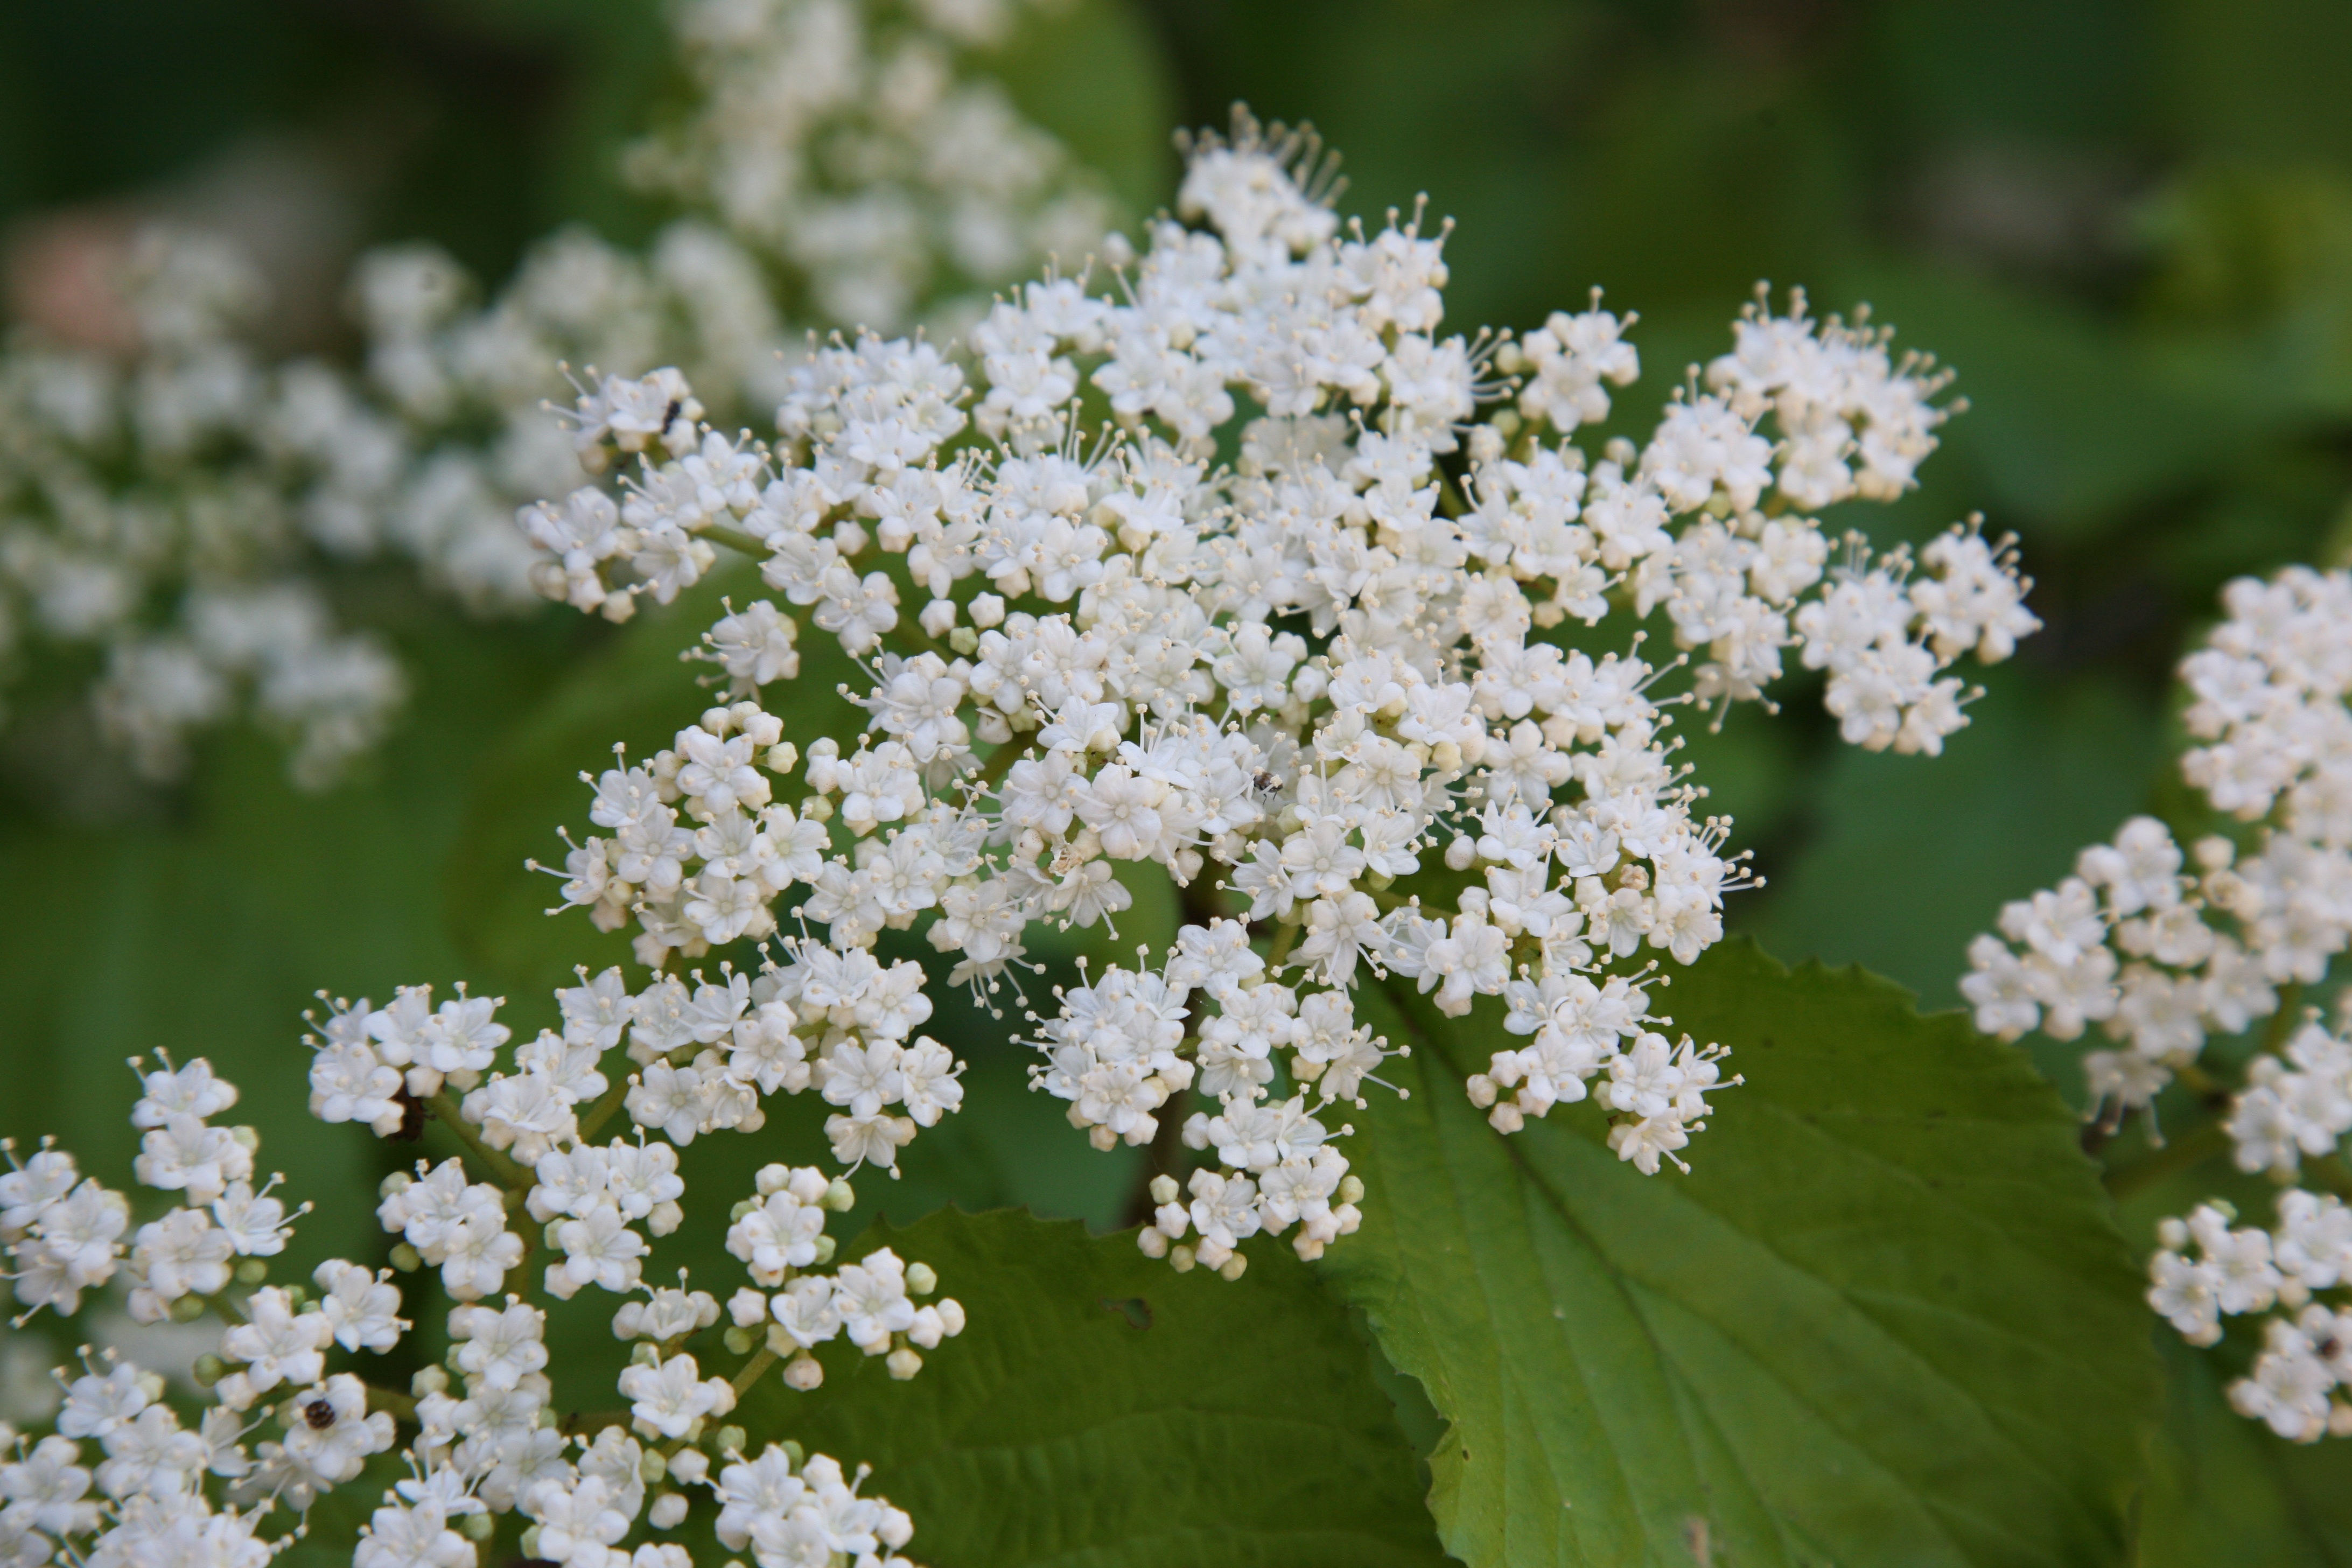
nature, blossom, plant, wood, white, flower, spring, herb, produce, botany, flora, plants, wildflower, flowers, shrub, spring flowers, candytuft, yarrow, white flowers, anthriscus, flowering plant, cow parsley, deolkkwong trees, gamaksal trees, bracing white sugar tree, land plant, parsley family, evergreen candytuft